Answer in natural language. How many Beds are visible in the scene? Choose between the following options: 5, 4, 1, 6 or 0
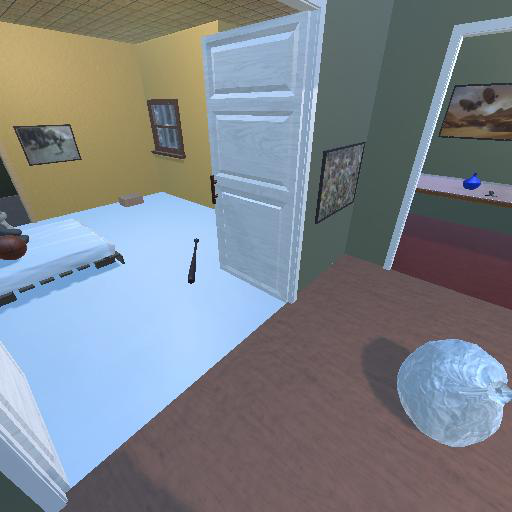
<answer>1</answer>